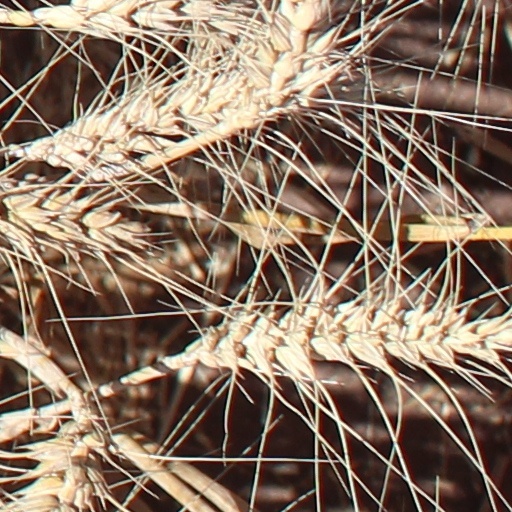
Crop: wheat